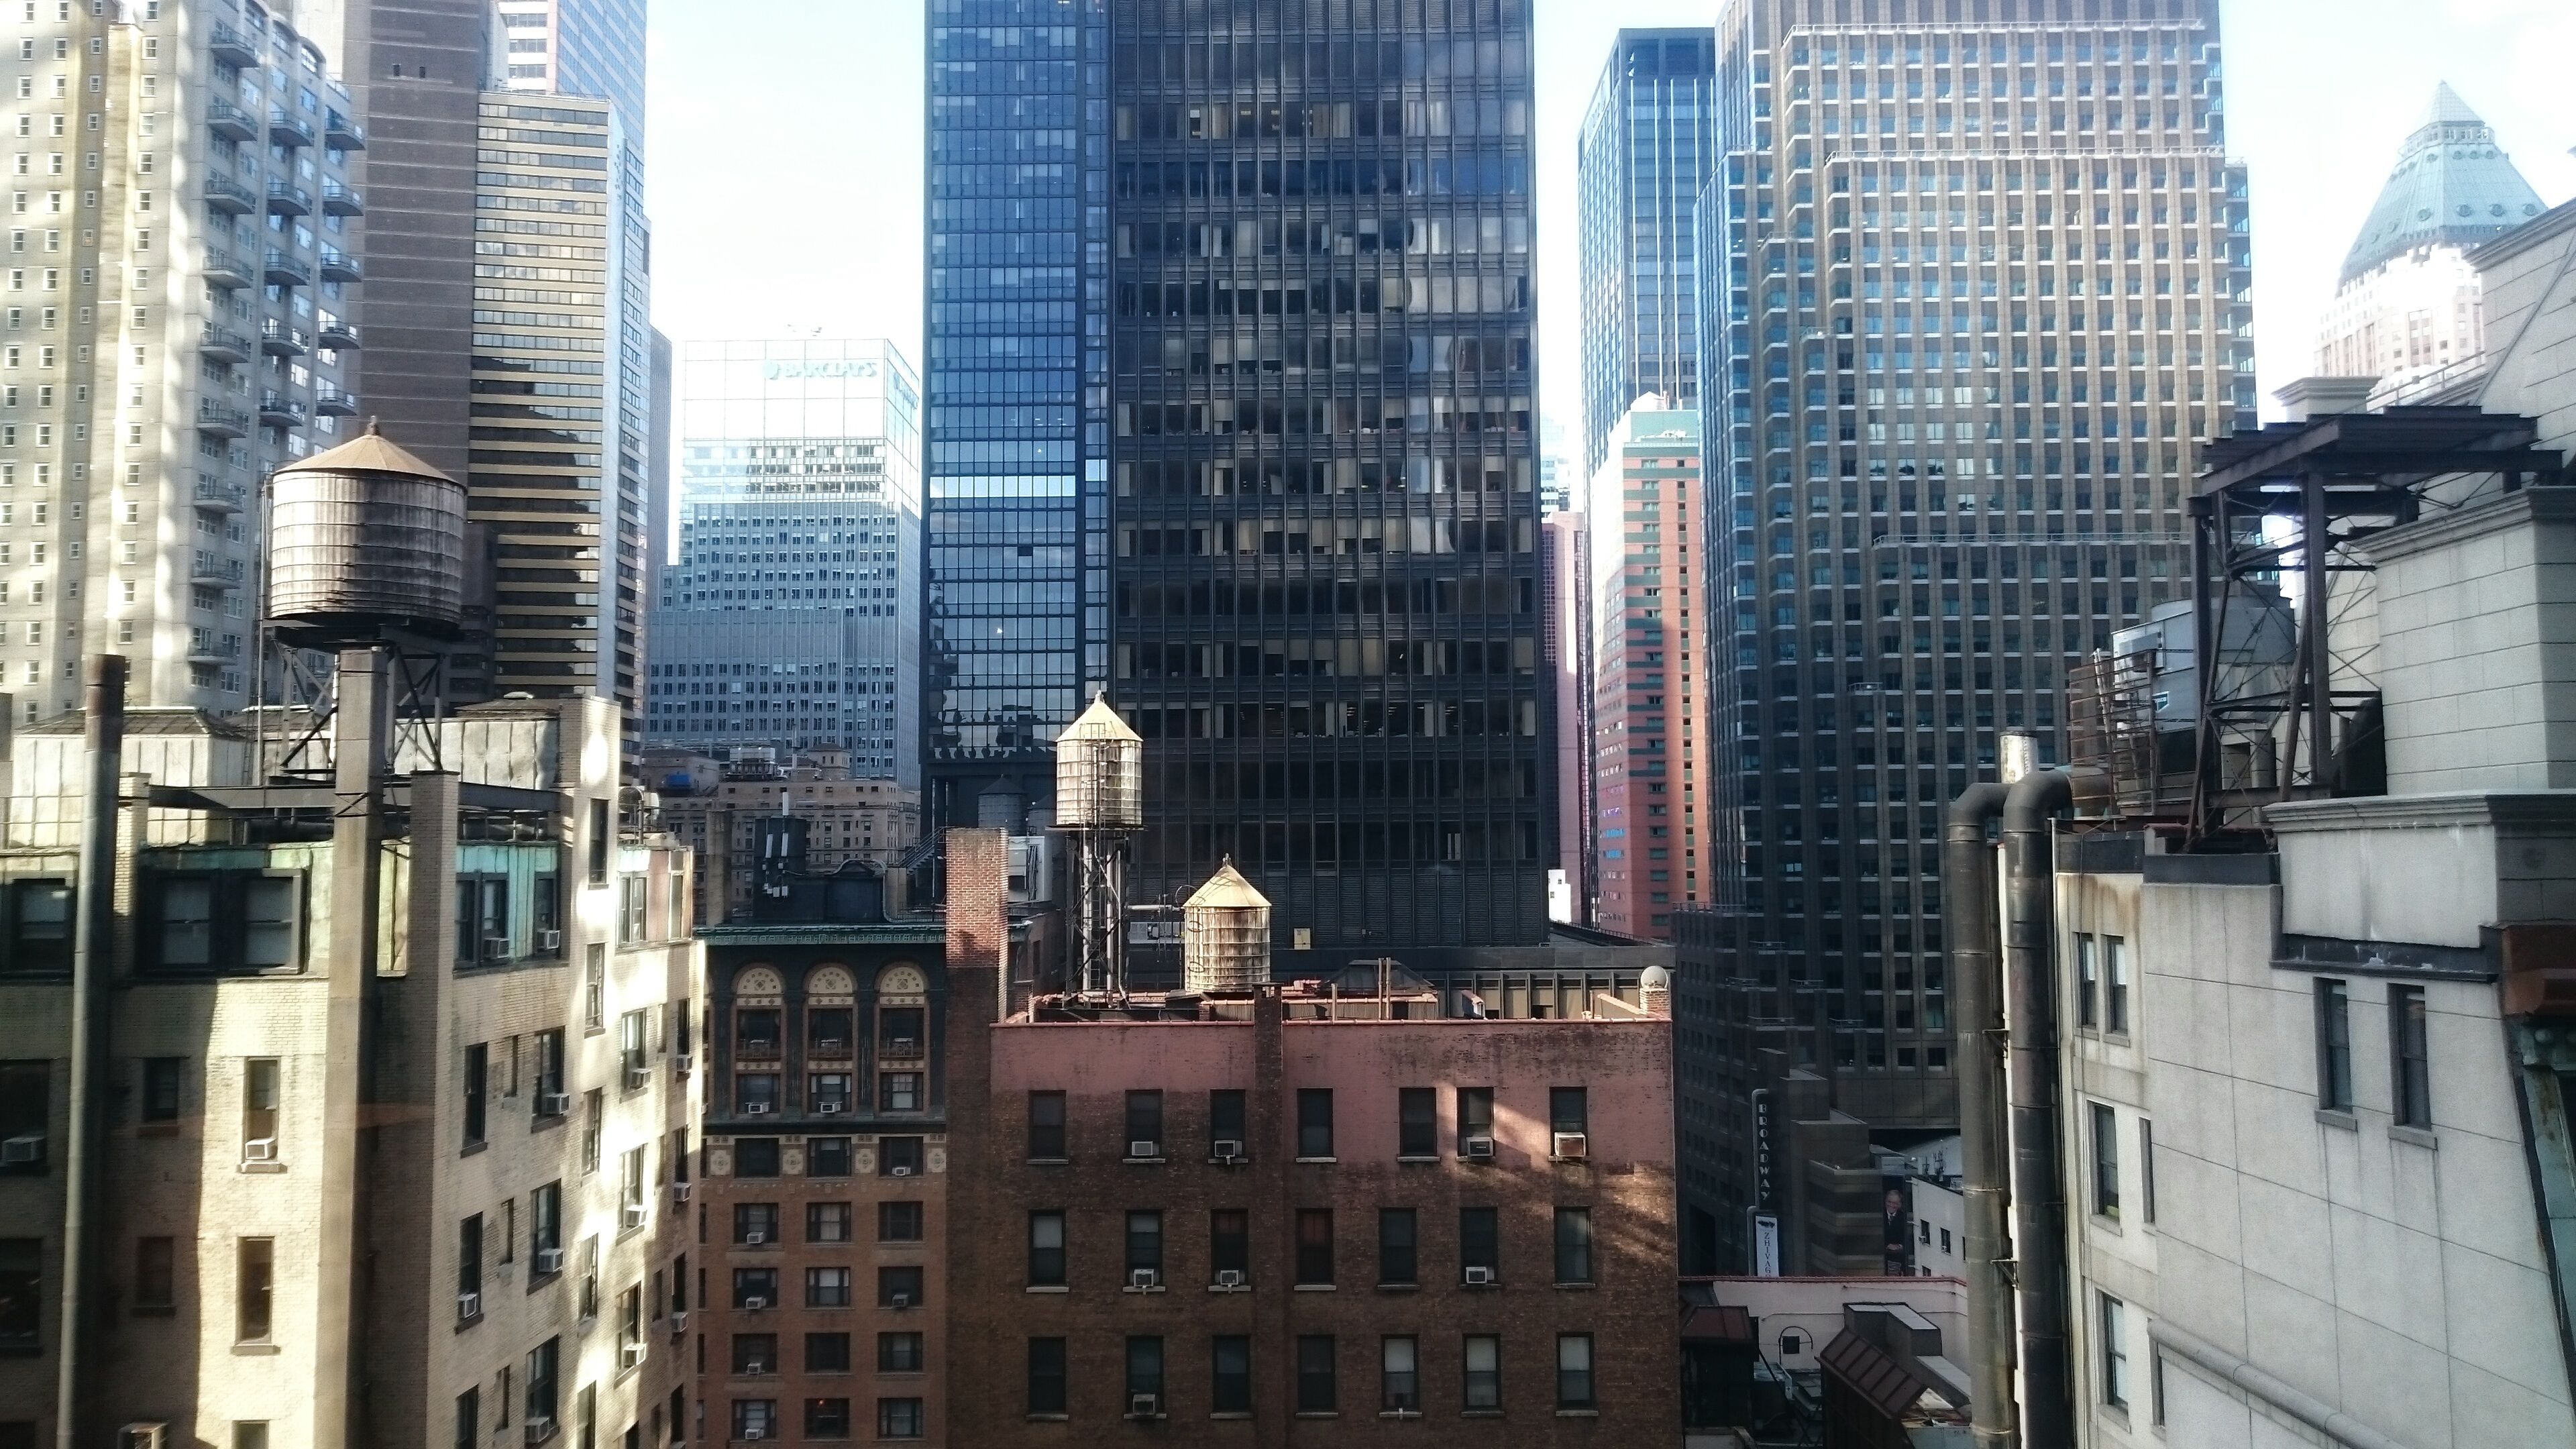
architecture, skyline, city, skyscraper, cityscape, downtown, landmark, facade, tower block, metropolis, condominium, neighbourhood, urban area, residential area, human settlement, metropolitan area